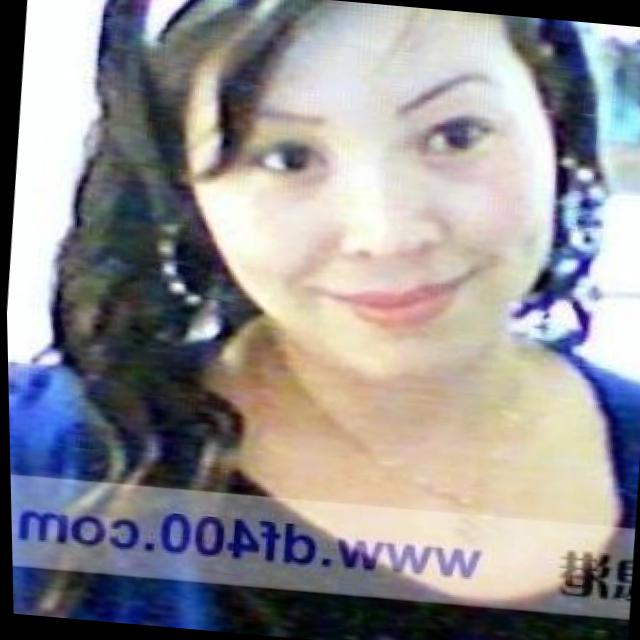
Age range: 45-64